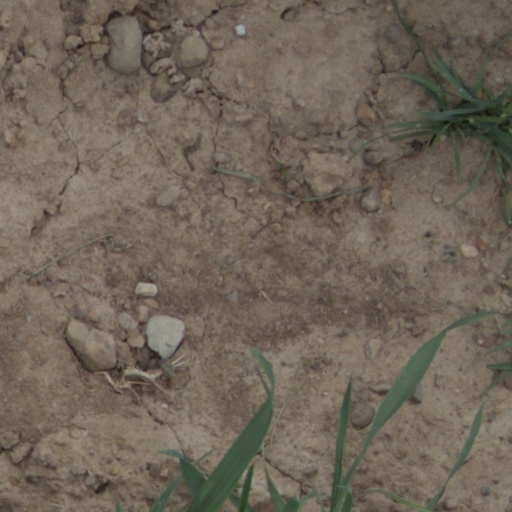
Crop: wheat